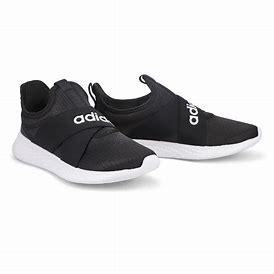
Brand: Adidas
Model: Puremotion